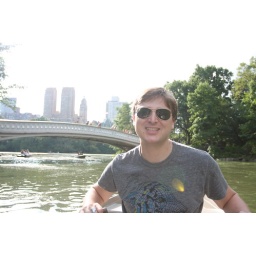
a row boat ride at the lake in central park with the bow bridge in the background